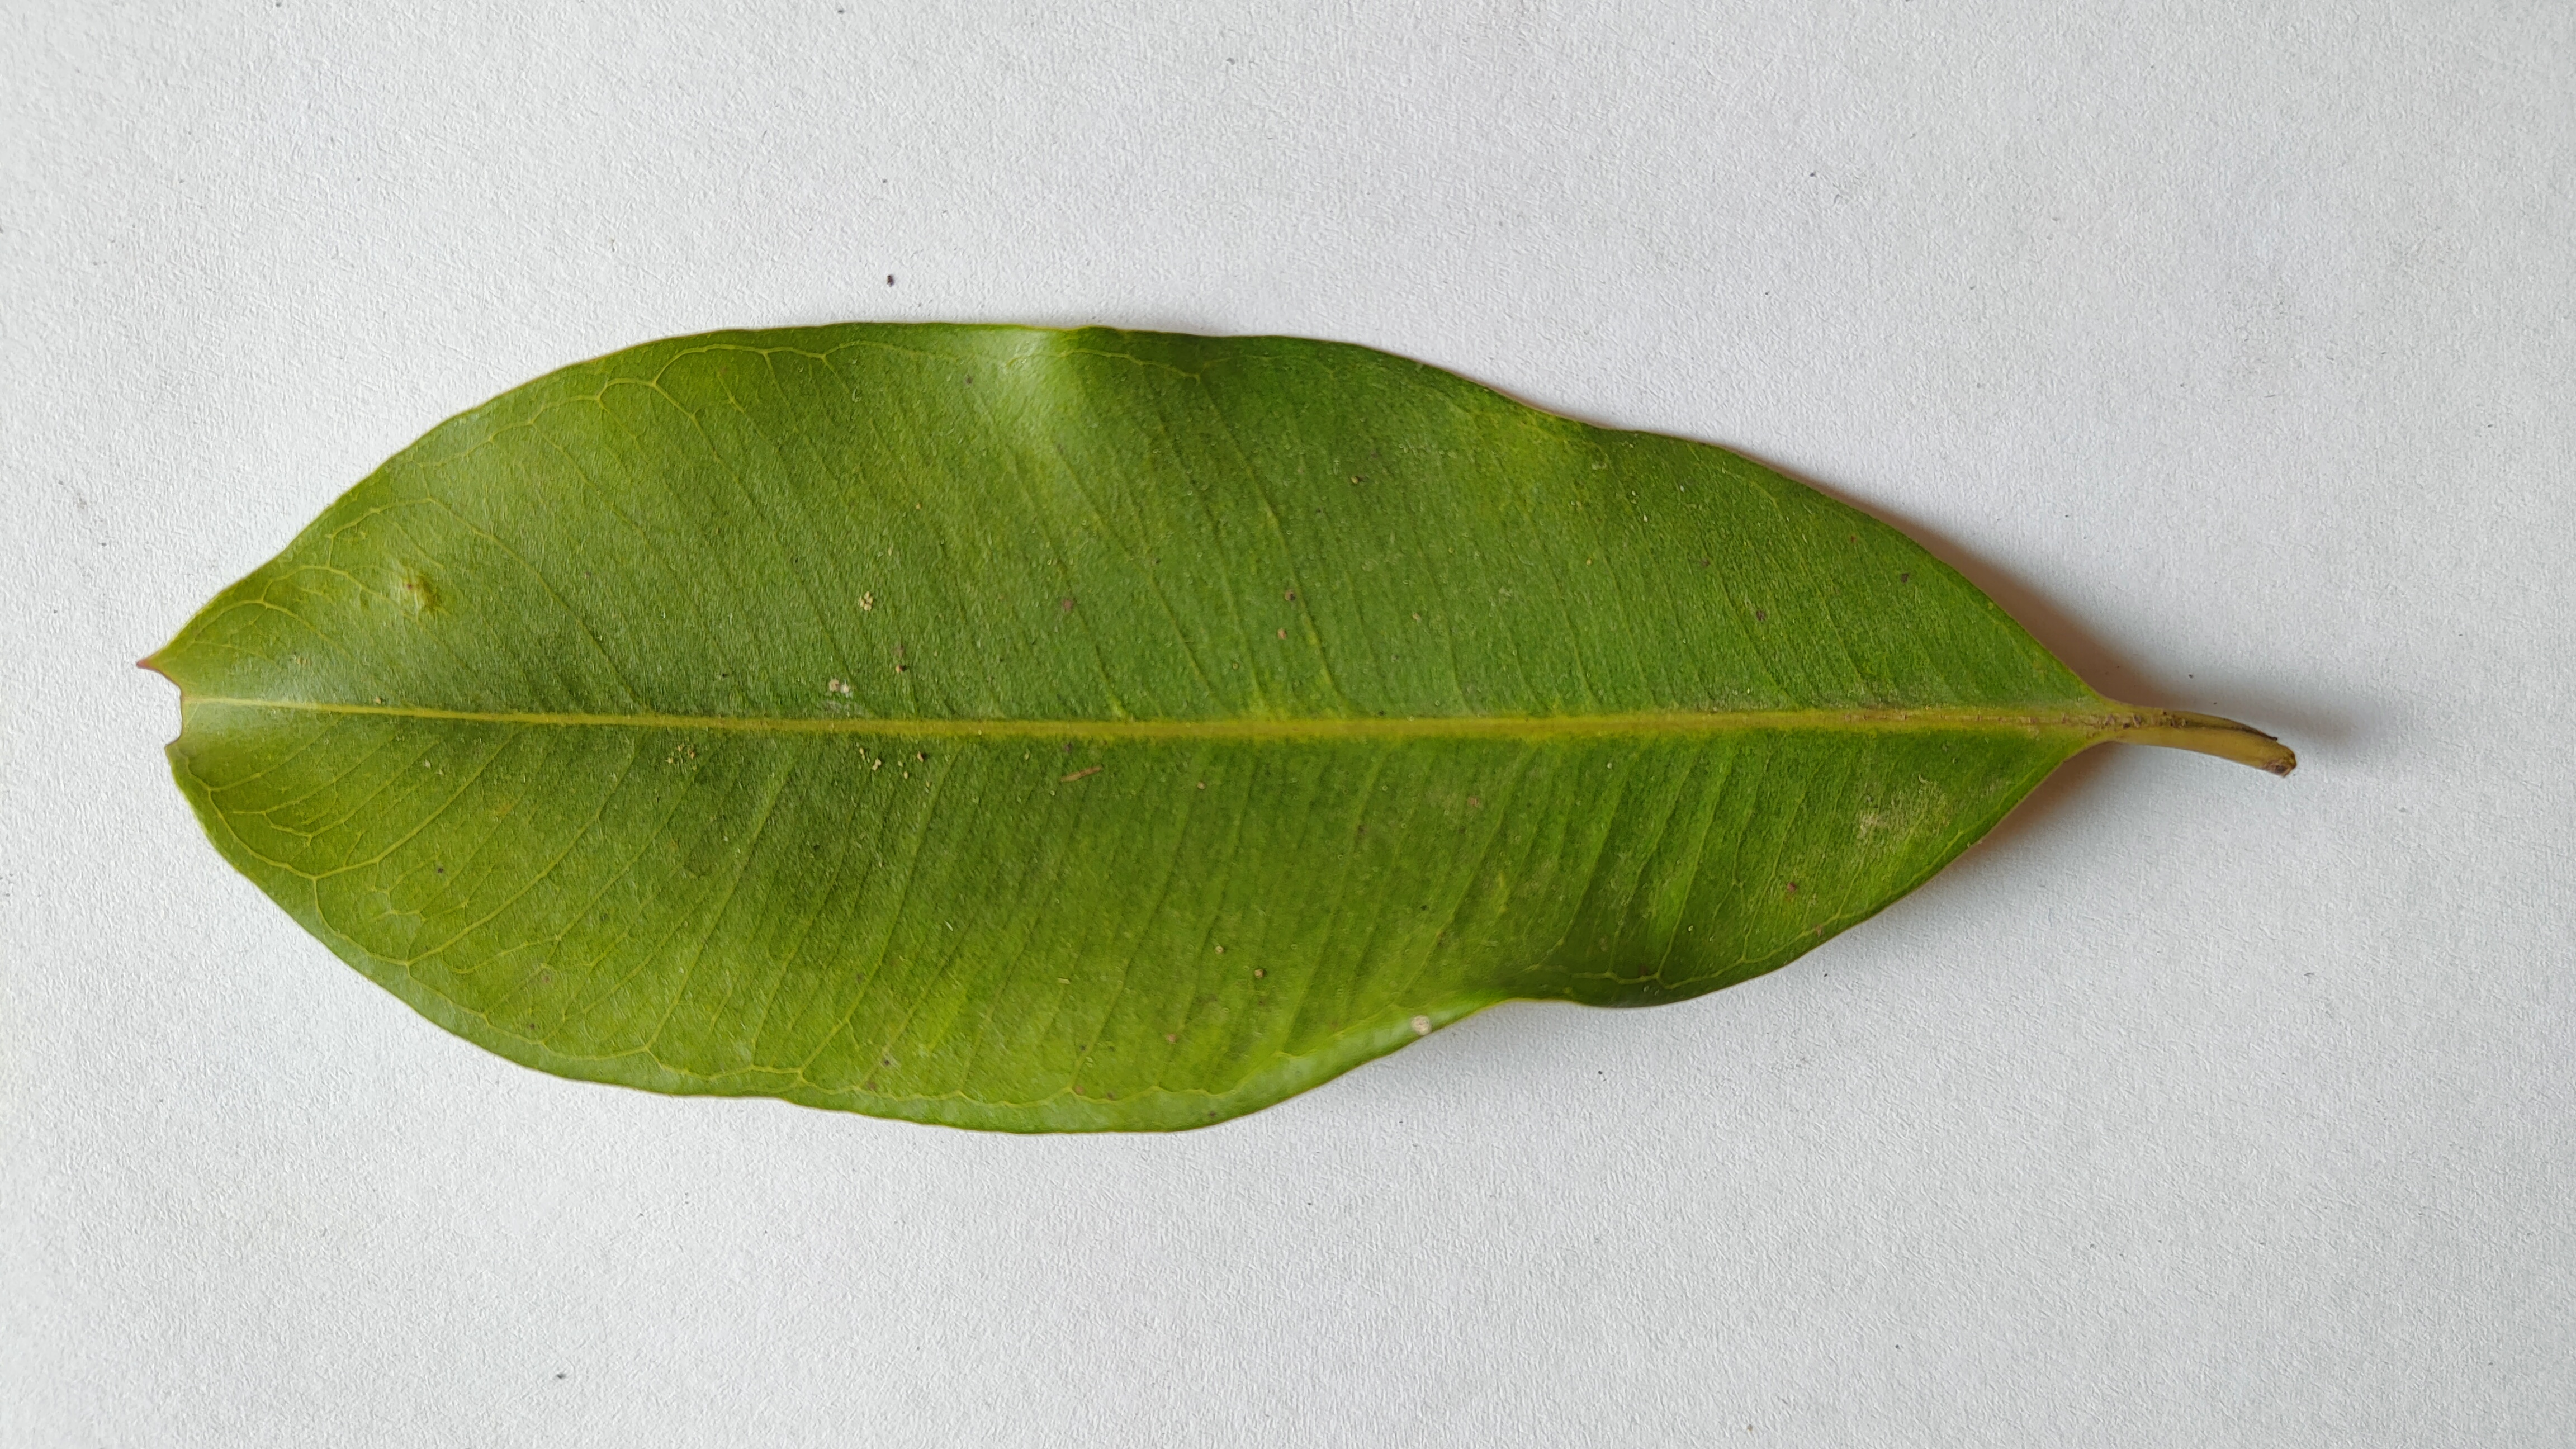
Leaf variety: Black plum